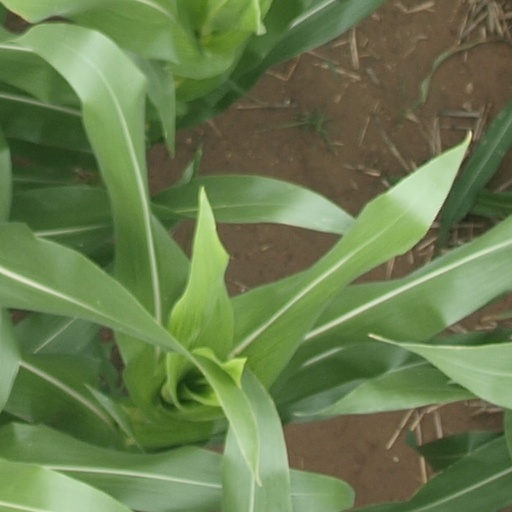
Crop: maize; corn